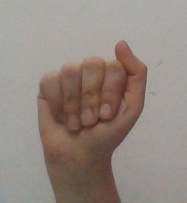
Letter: saad